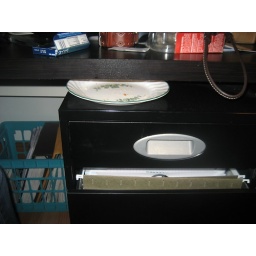
Thoughtless act. She needed desk space, so she put her dirty plate on her file cabinet under her desk.